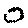
Label: 0